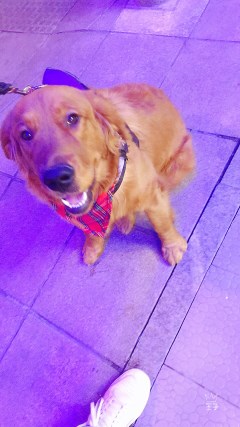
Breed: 5355-n000126-golden_retriever